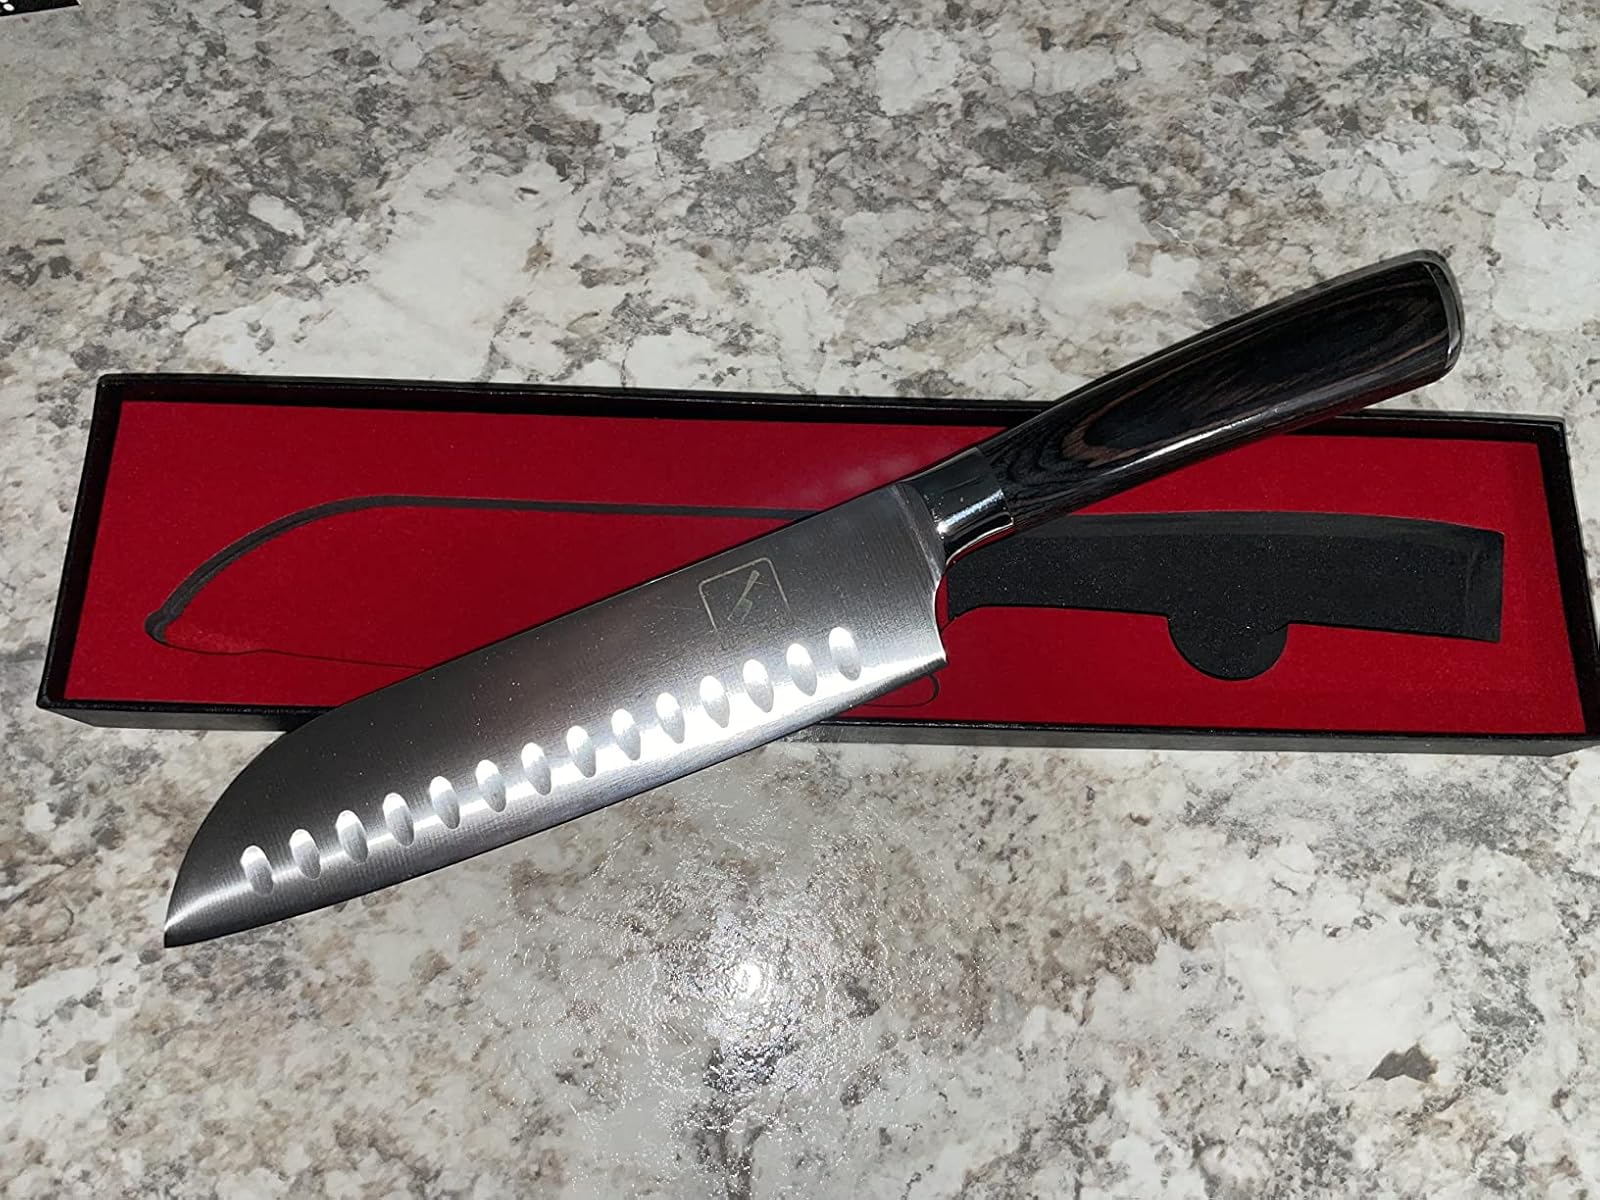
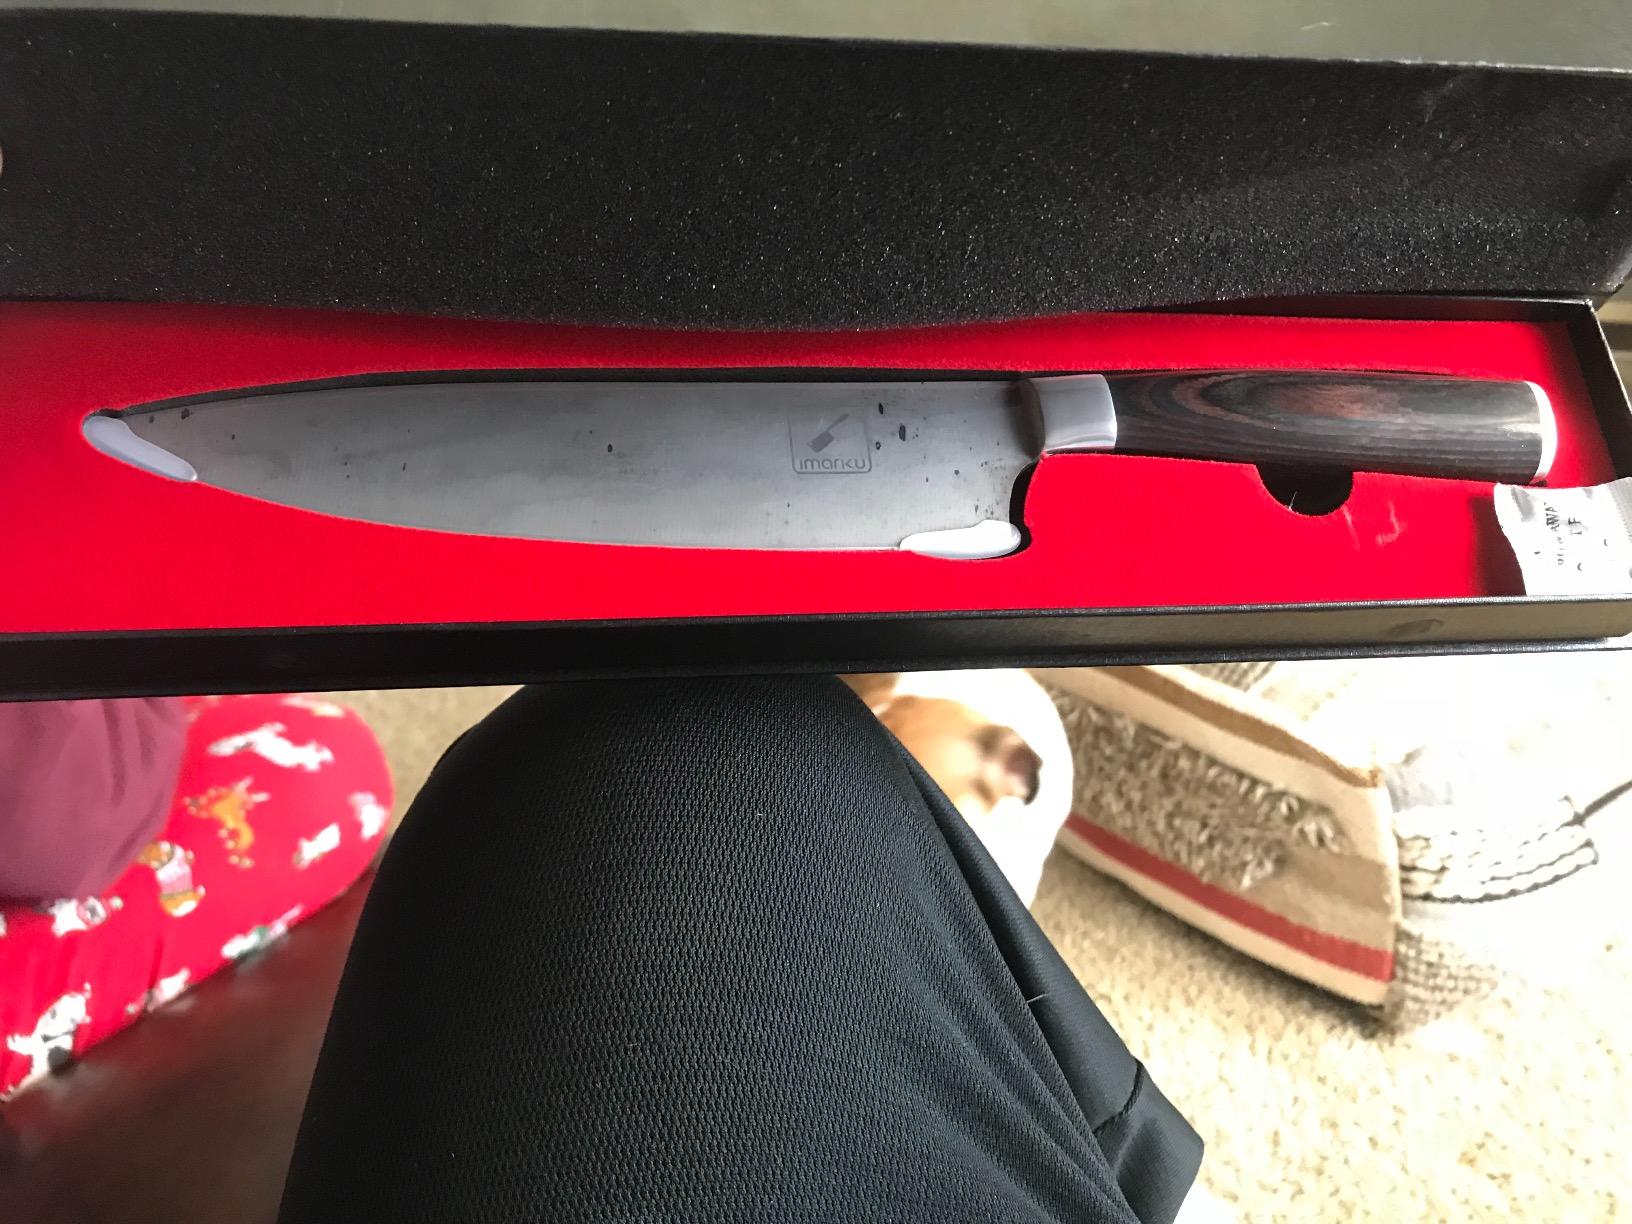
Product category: items_knife
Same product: no